Autódromo de Sitges-Terramar

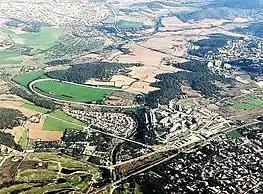
Aerial view of the circuit

The Autòdrom de Sitges-Terramar is a former racing circuit located in the small village of , in Sant Pere de Ribes near Sitges in Barcelona, Catalonia, Spain. It was built in 1923 within 300 days, and was one of the first racetracks in the world. At the time, Europe had only two racetracks, Brooklands and Monza, and the United States only had Indianapolis. Although minor races were sporadically held on the circuit through the 1950s, it was largely abandoned after the inaugural season of 1923. Now, it has seen use only as the backdrop to a selection of car advertisements, an outing of "The Grand Tour", and as a chicken farm.